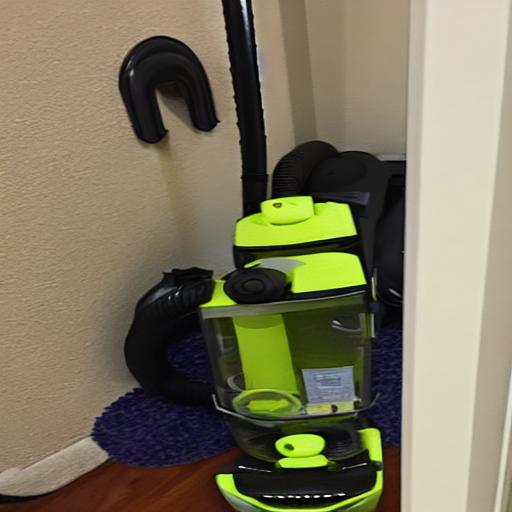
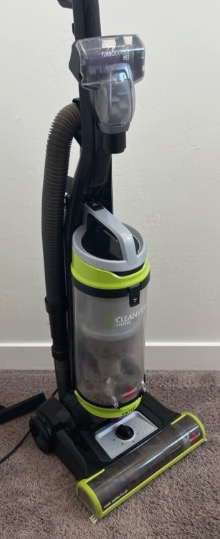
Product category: items_vacuum
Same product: no